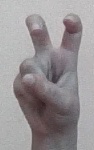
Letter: toot